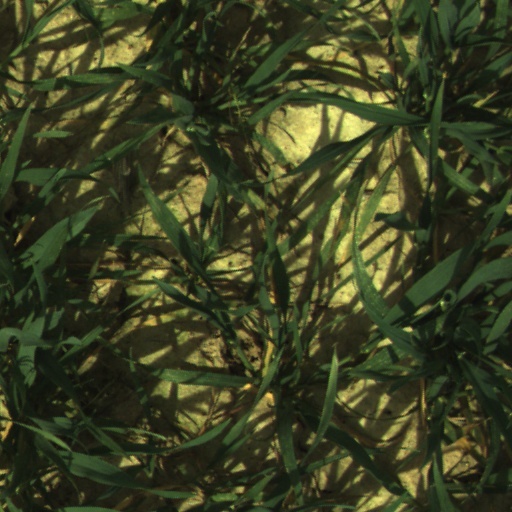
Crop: wheat